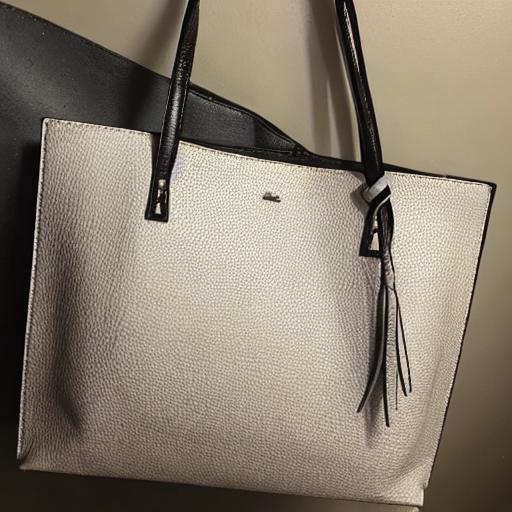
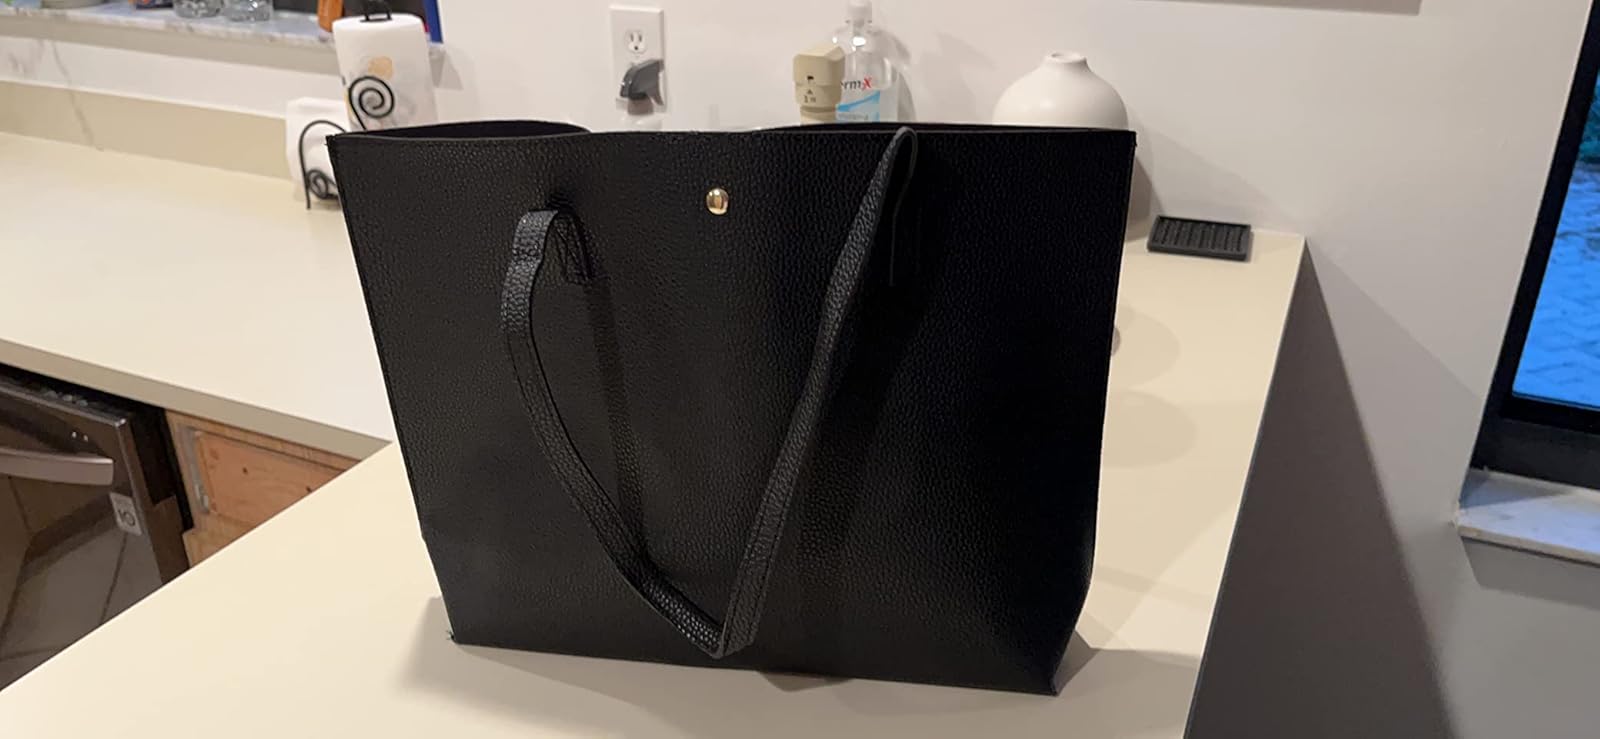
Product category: accessories_handbag
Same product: no